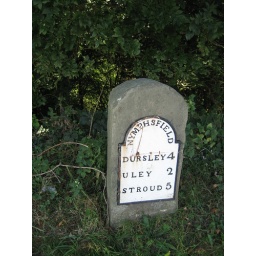
A road sign in Nymphsfield